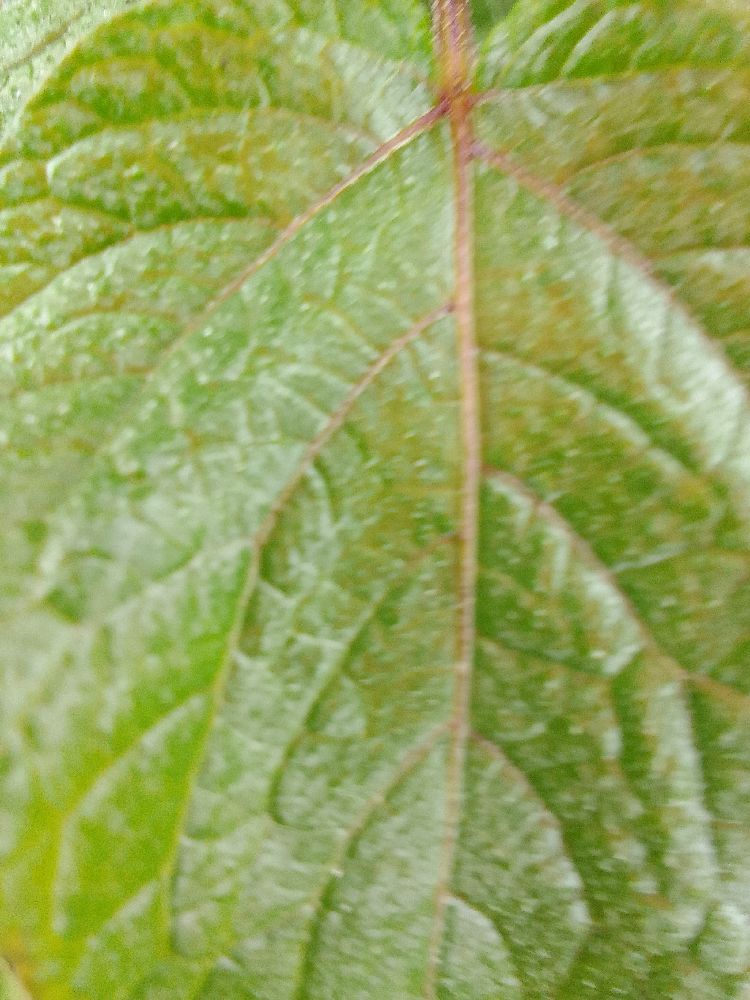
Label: Healthy